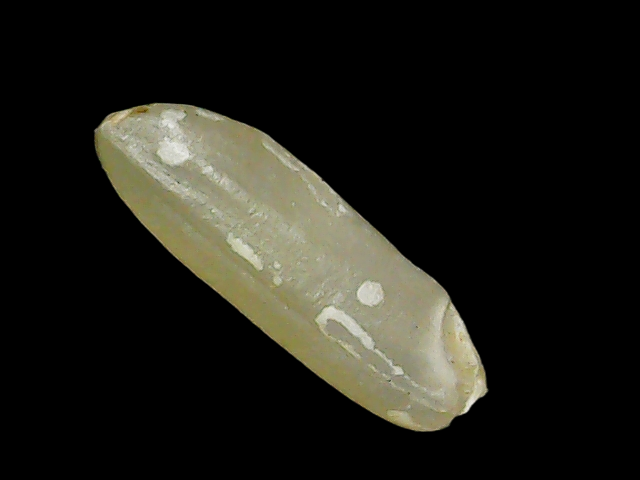
Rice variety: Binadhan11